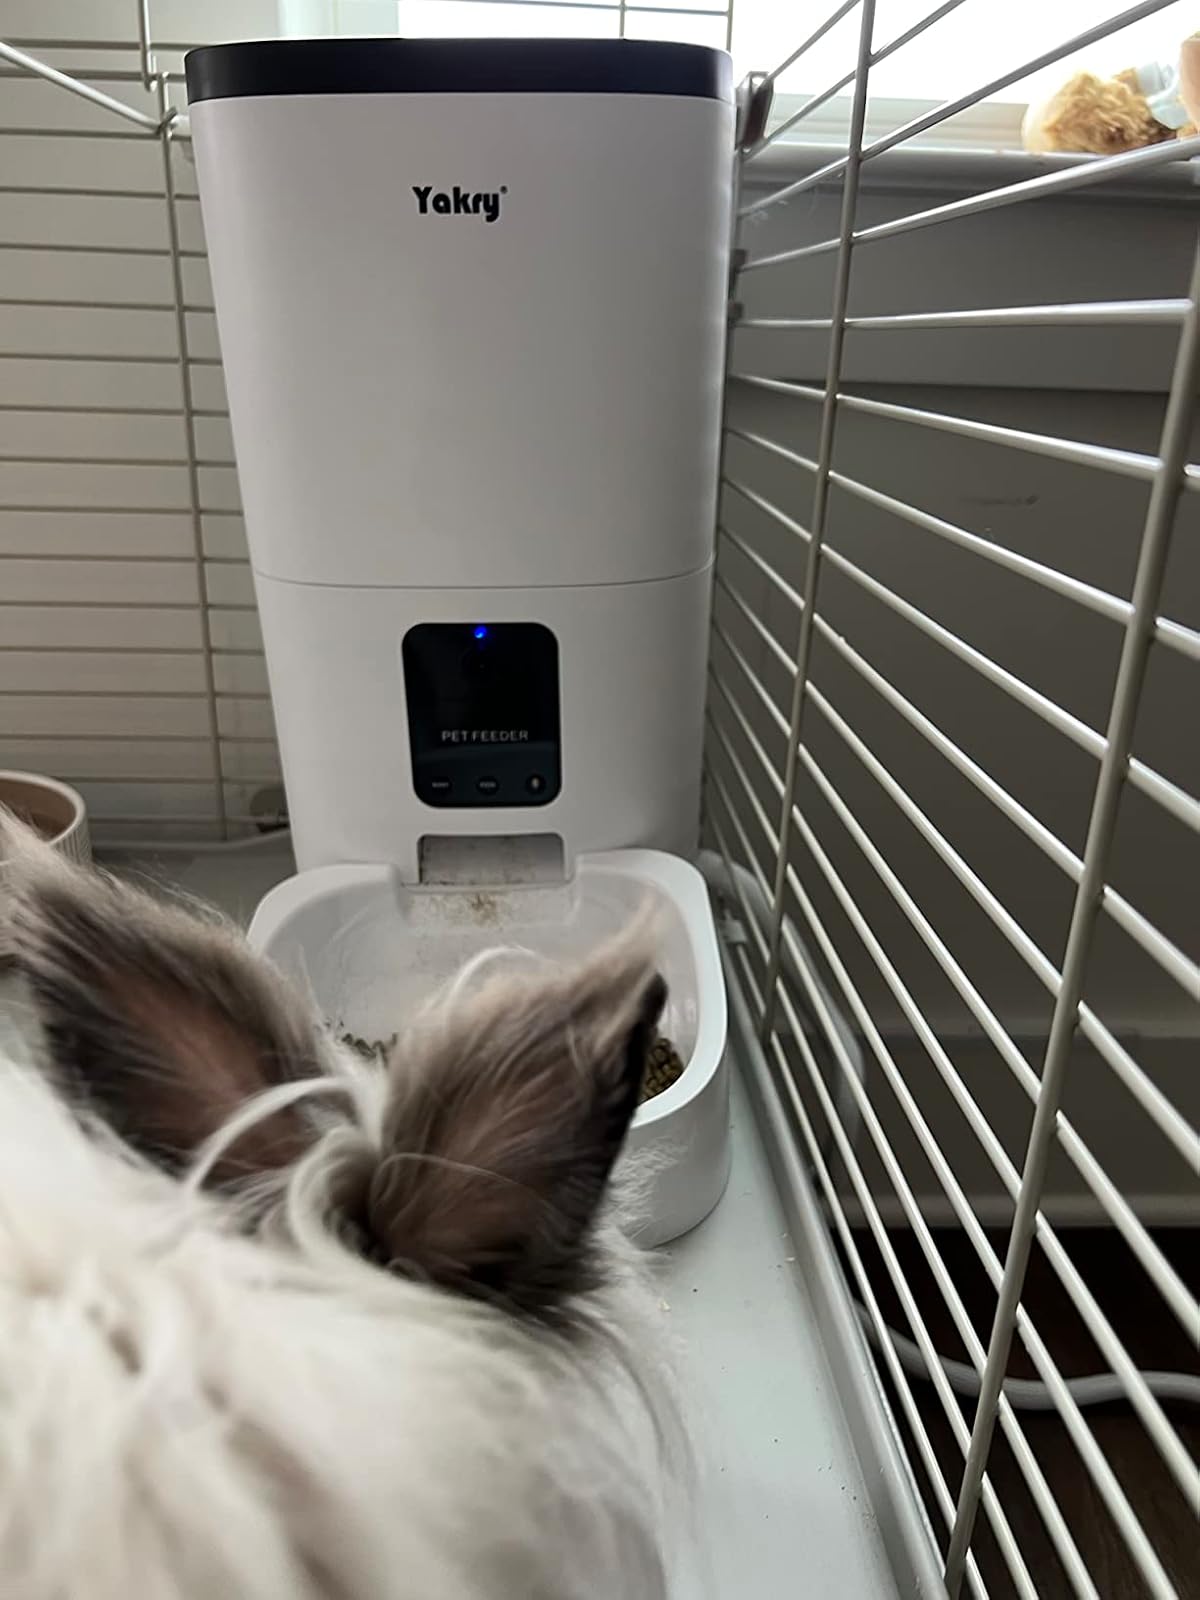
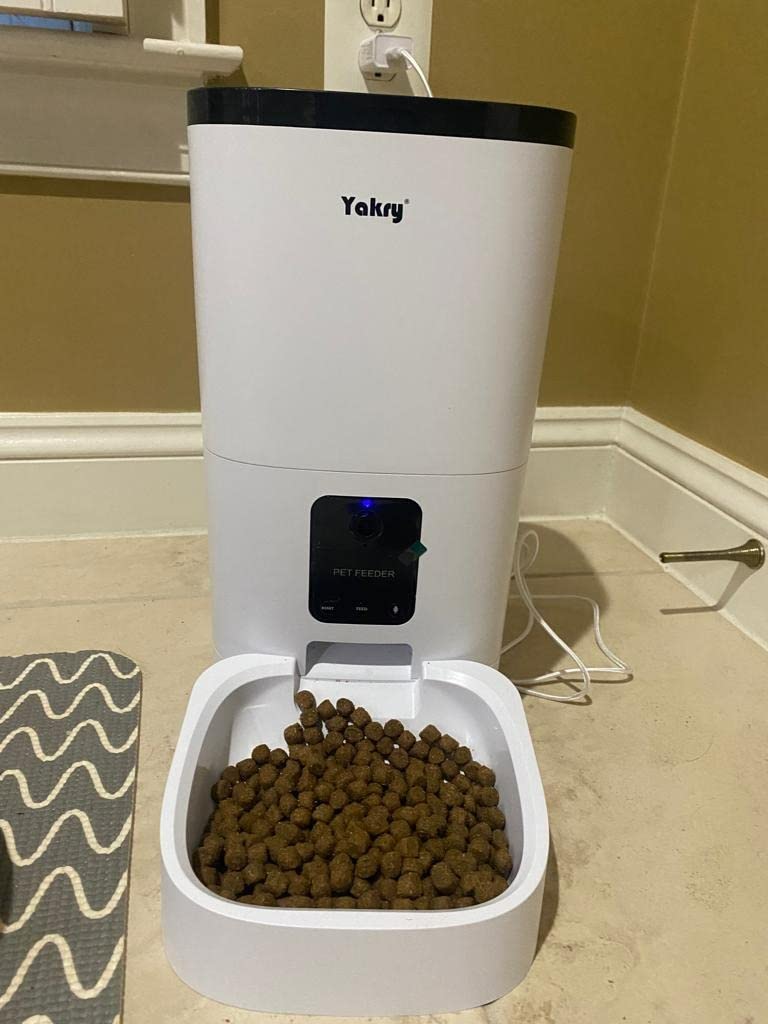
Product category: items_feeder
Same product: yes